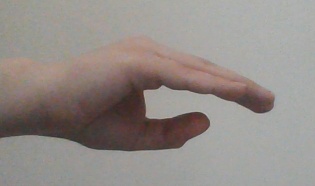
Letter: jeem